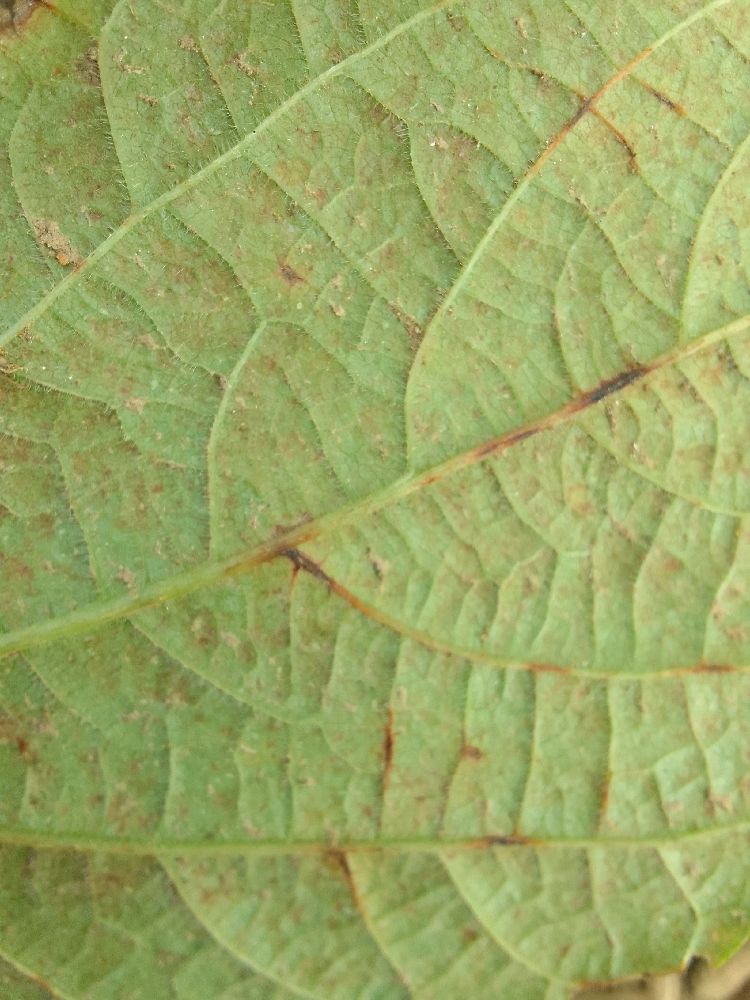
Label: anthracnose